Caldwell–Hampton–Boylston House

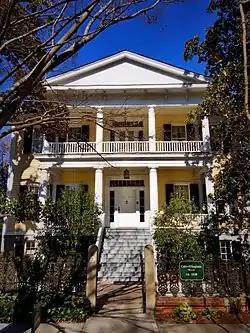

Caldwell–Hampton–Boylston House is a historic home located at Columbia, South Carolina. It was built between 1820 and 1830, and is a three-story, five-bay, clapboard clad frame dwelling in the Greek Revival style. It features a two-story, projecting front porch. Also on the property is contributing ironwork and brick fencing (c. 1855), and a stable/carriage house, garden gazebo, and tea house. In 1874–1876, it was the residence of South Carolina Reconstruction governor Daniel H. Chamberlain, who purchased the house in 1869.